Tropical cyclones in 2021

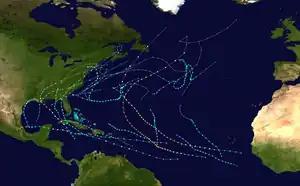
2021 Atlantic hurricane season summary map

The 2021 Atlantic hurricane season officially ran from June 1 to November 30. A total of 21 tropical depressions formed, all of which reached at least tropical or subtropical intensity. The season ranks as the third-most active of all time in the Atlantic basin, behind only 2005 and 2020. Consequently, the 2021 Atlantic hurricane season was the third on record to exhaust its naming list. Nine of the systems lasted for two days or less, tied with 2007 for the most since the NHC began monitoring subtropical systems in 1968. Although the season was highly active in terms of the number of named storms, seven of those tropical or subtropical systems intensified into a hurricane and four of those became a major hurricane, which is near-average and just slightly above-average, respectively. Nonetheless, 2021 marked the record sixth consecutive above-average season in the Atlantic. The ongoing warm Atlantic multidecadal oscillation, which began in 1995, contributed to the season's high level of activity, as it led to above-average sea surface temperatures in the Atlantic basin. Other factors included the presence of a La Niña and abnormally heavy West African Monsoon precipitation.